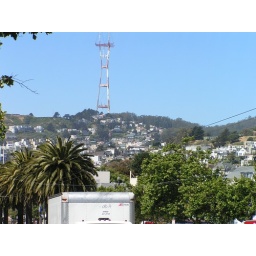
sf hill tower over market st